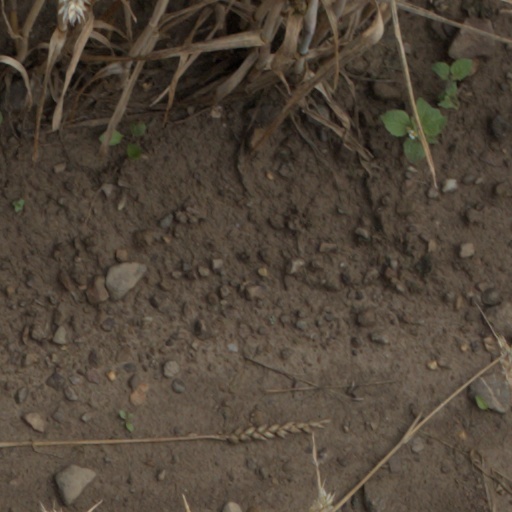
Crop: wheat